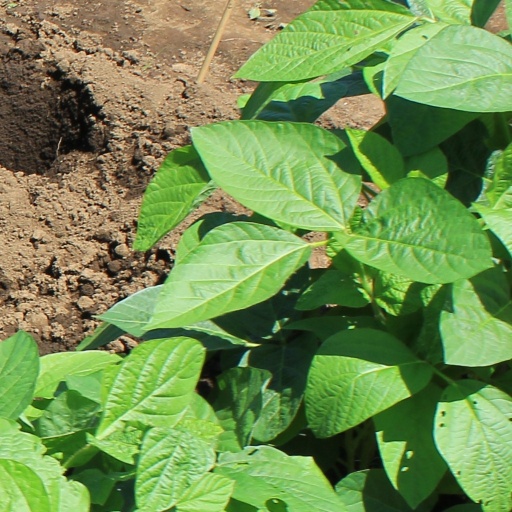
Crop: soybean